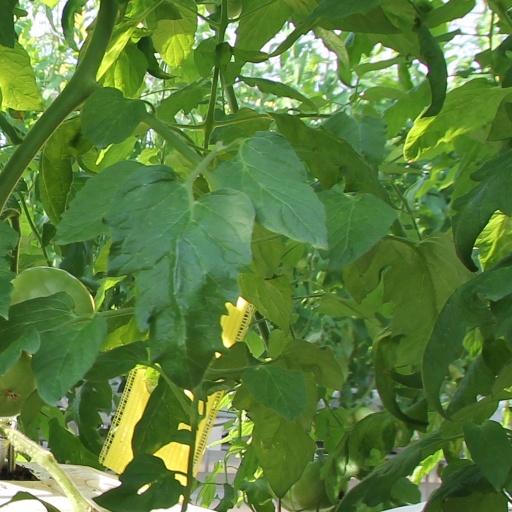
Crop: tomato